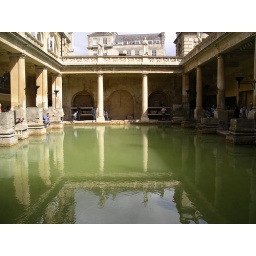
The main bath from ground level; the water temperature is around 120 degrees F.